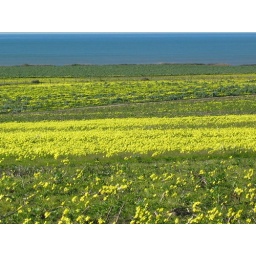
Brilliant fields of yellow flowers line the California coast near Monterey